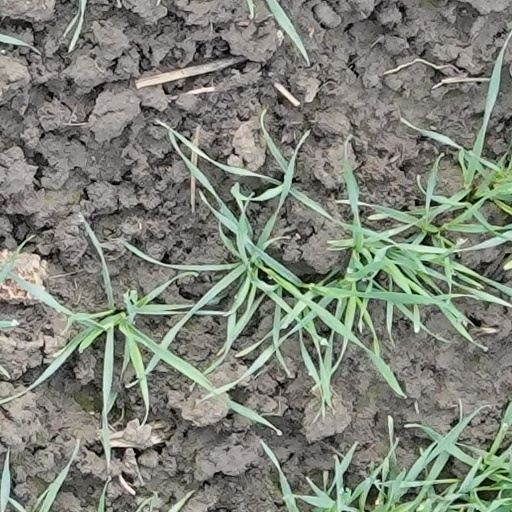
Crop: wheat